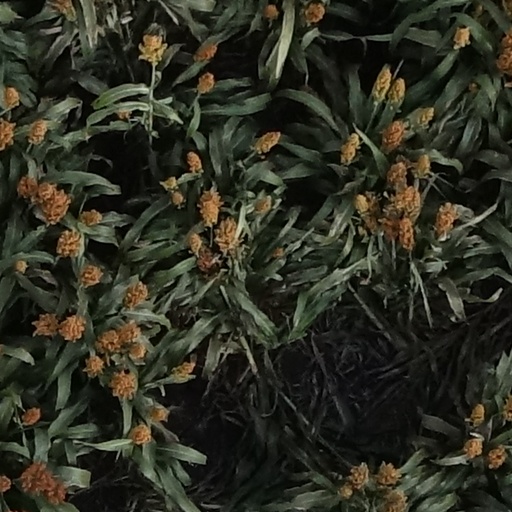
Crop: sorghum